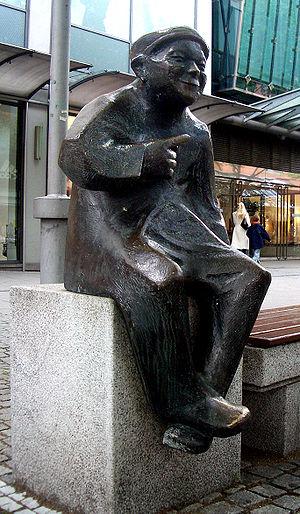
L'ordre des Bloomaulorden est la plus haute distinction citoyenne délivrée à Mannheim. Elle tire son nom de l'expression Mannemer Bloomaul, un idiotisme désignant les véritables habitants de Mannheim, qui, comme le natif de Mannheim légendaire Blumepeter, parlent le dialecte de la ville.